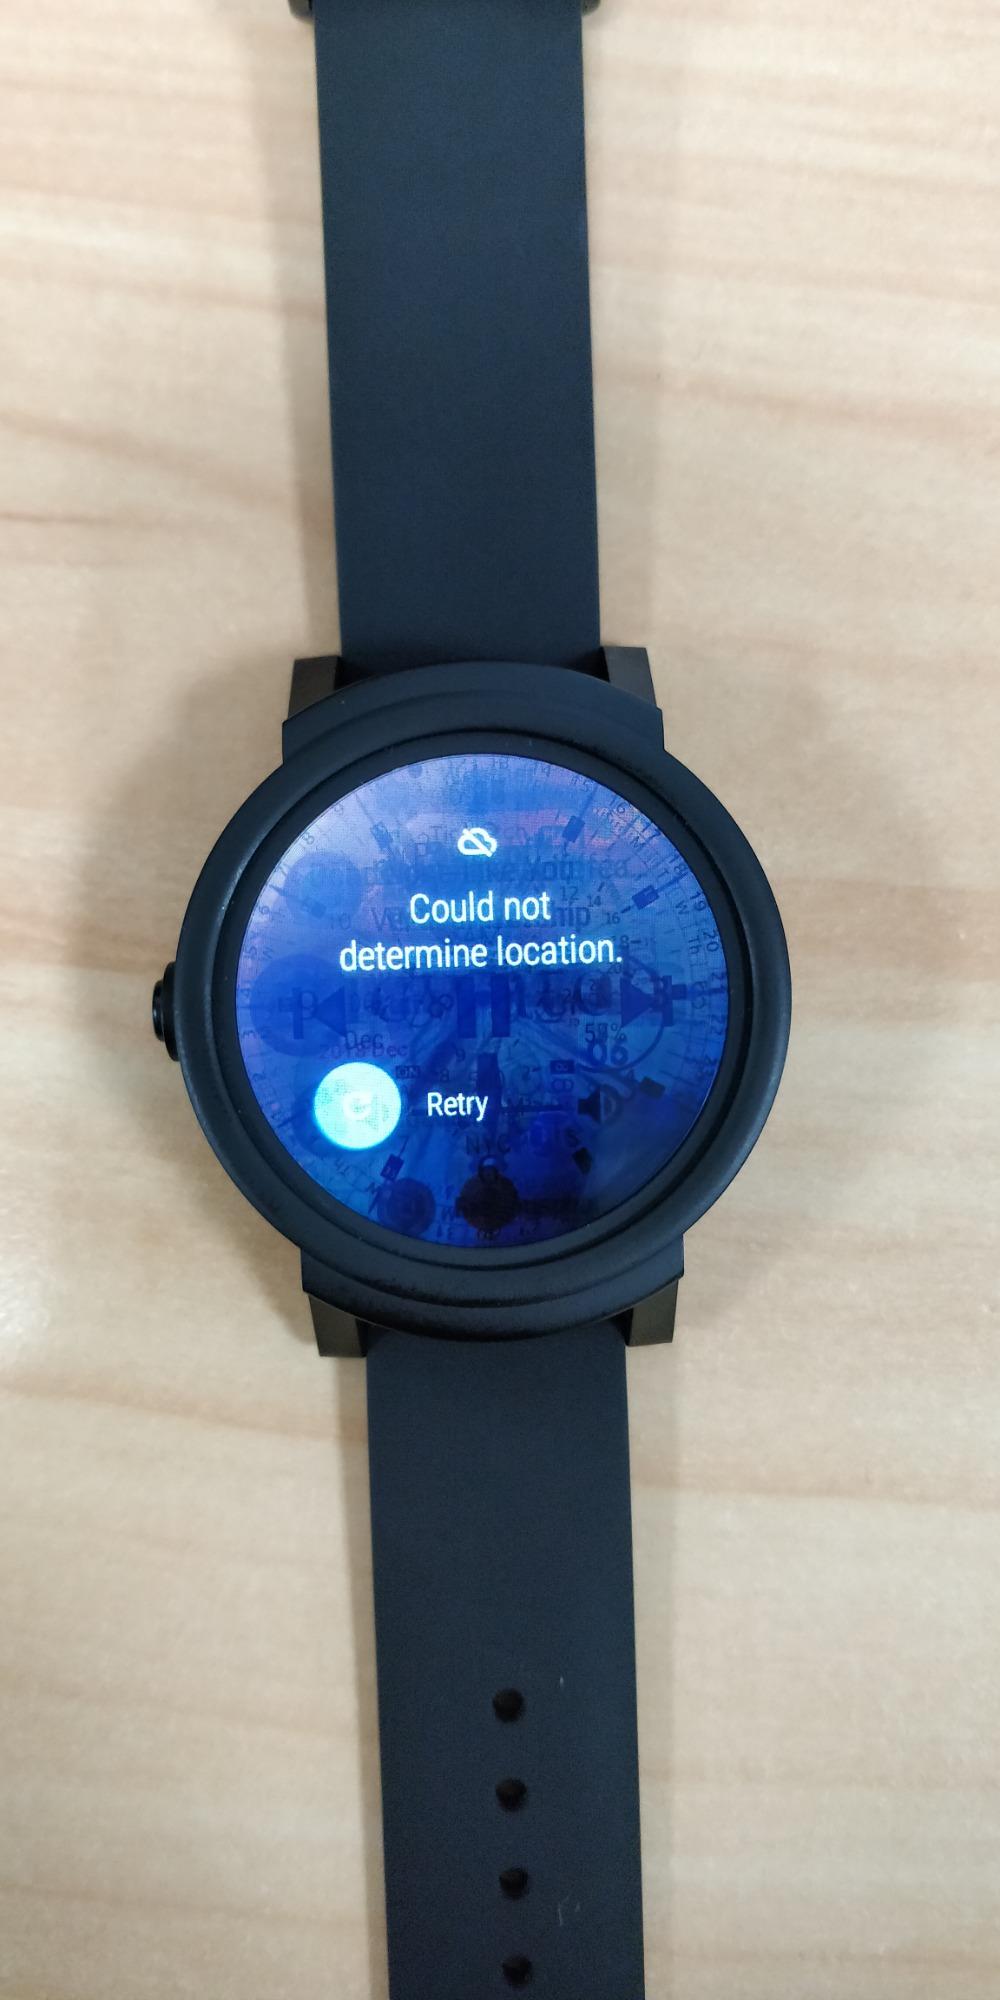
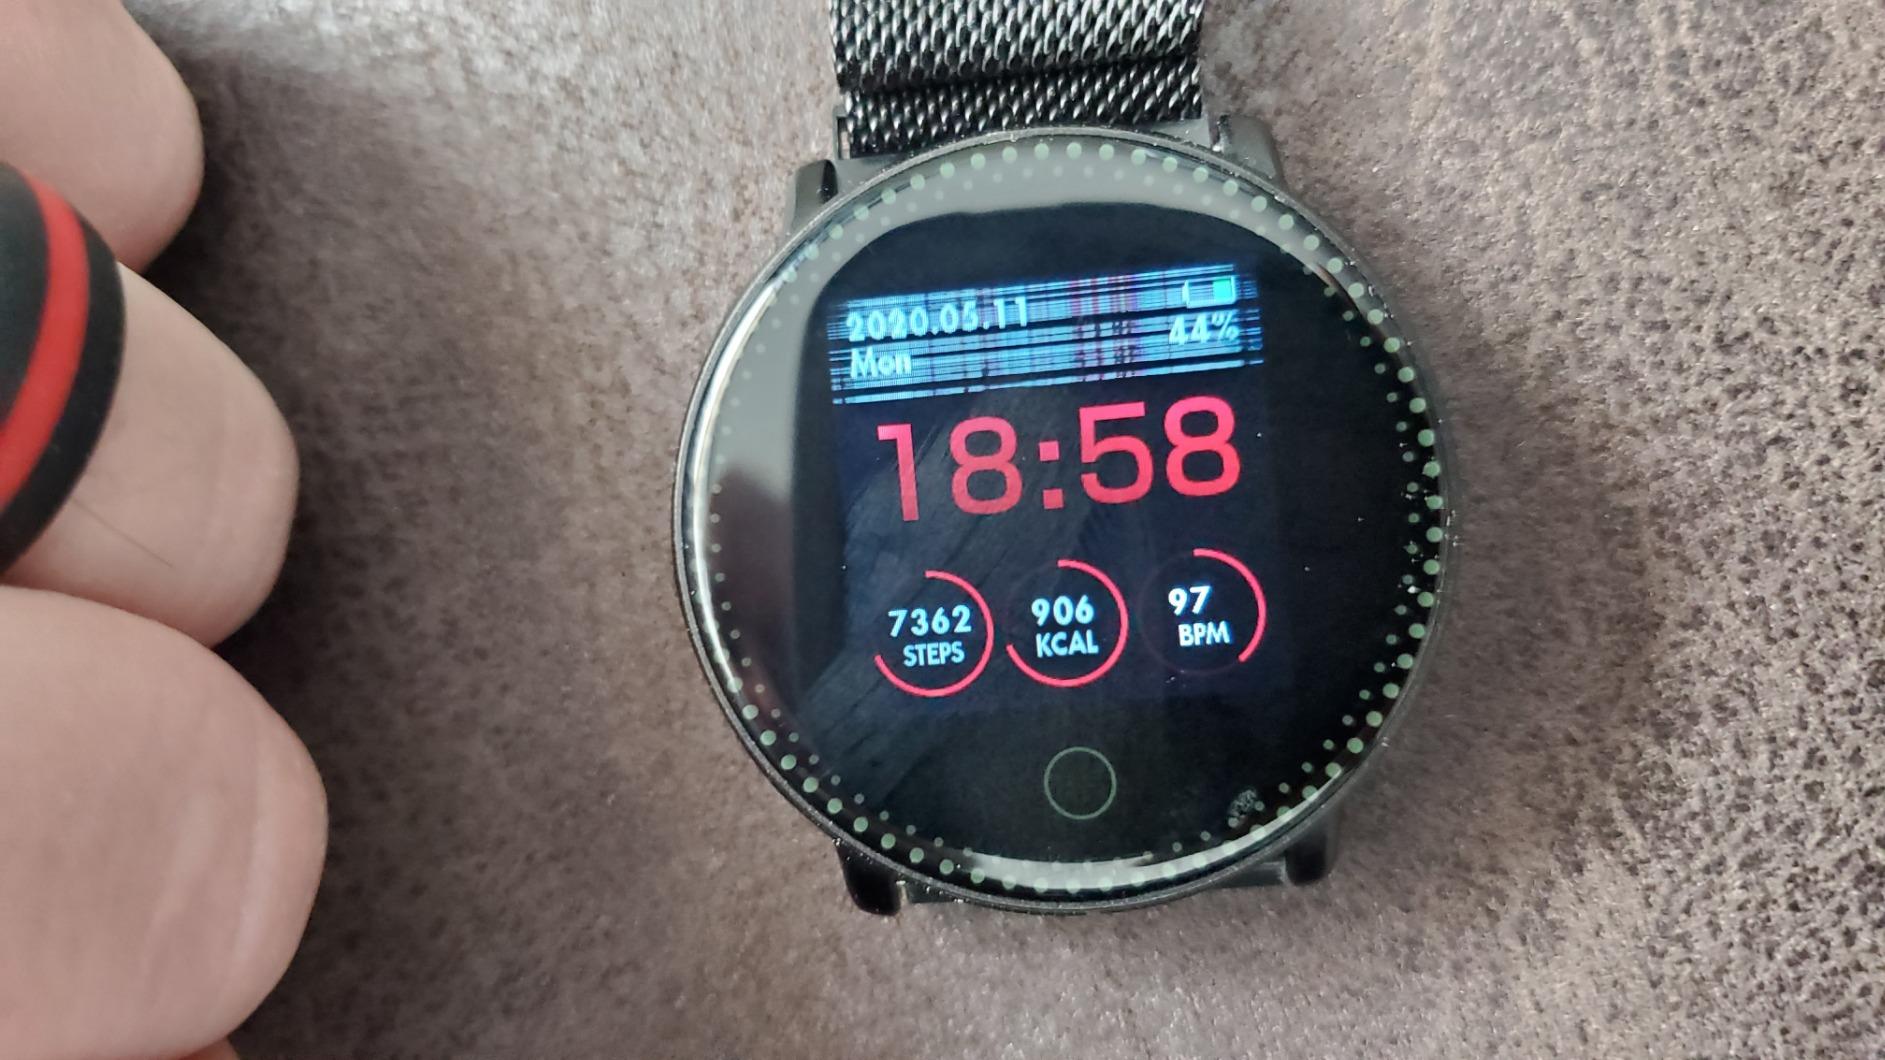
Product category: smartwatch
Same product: no